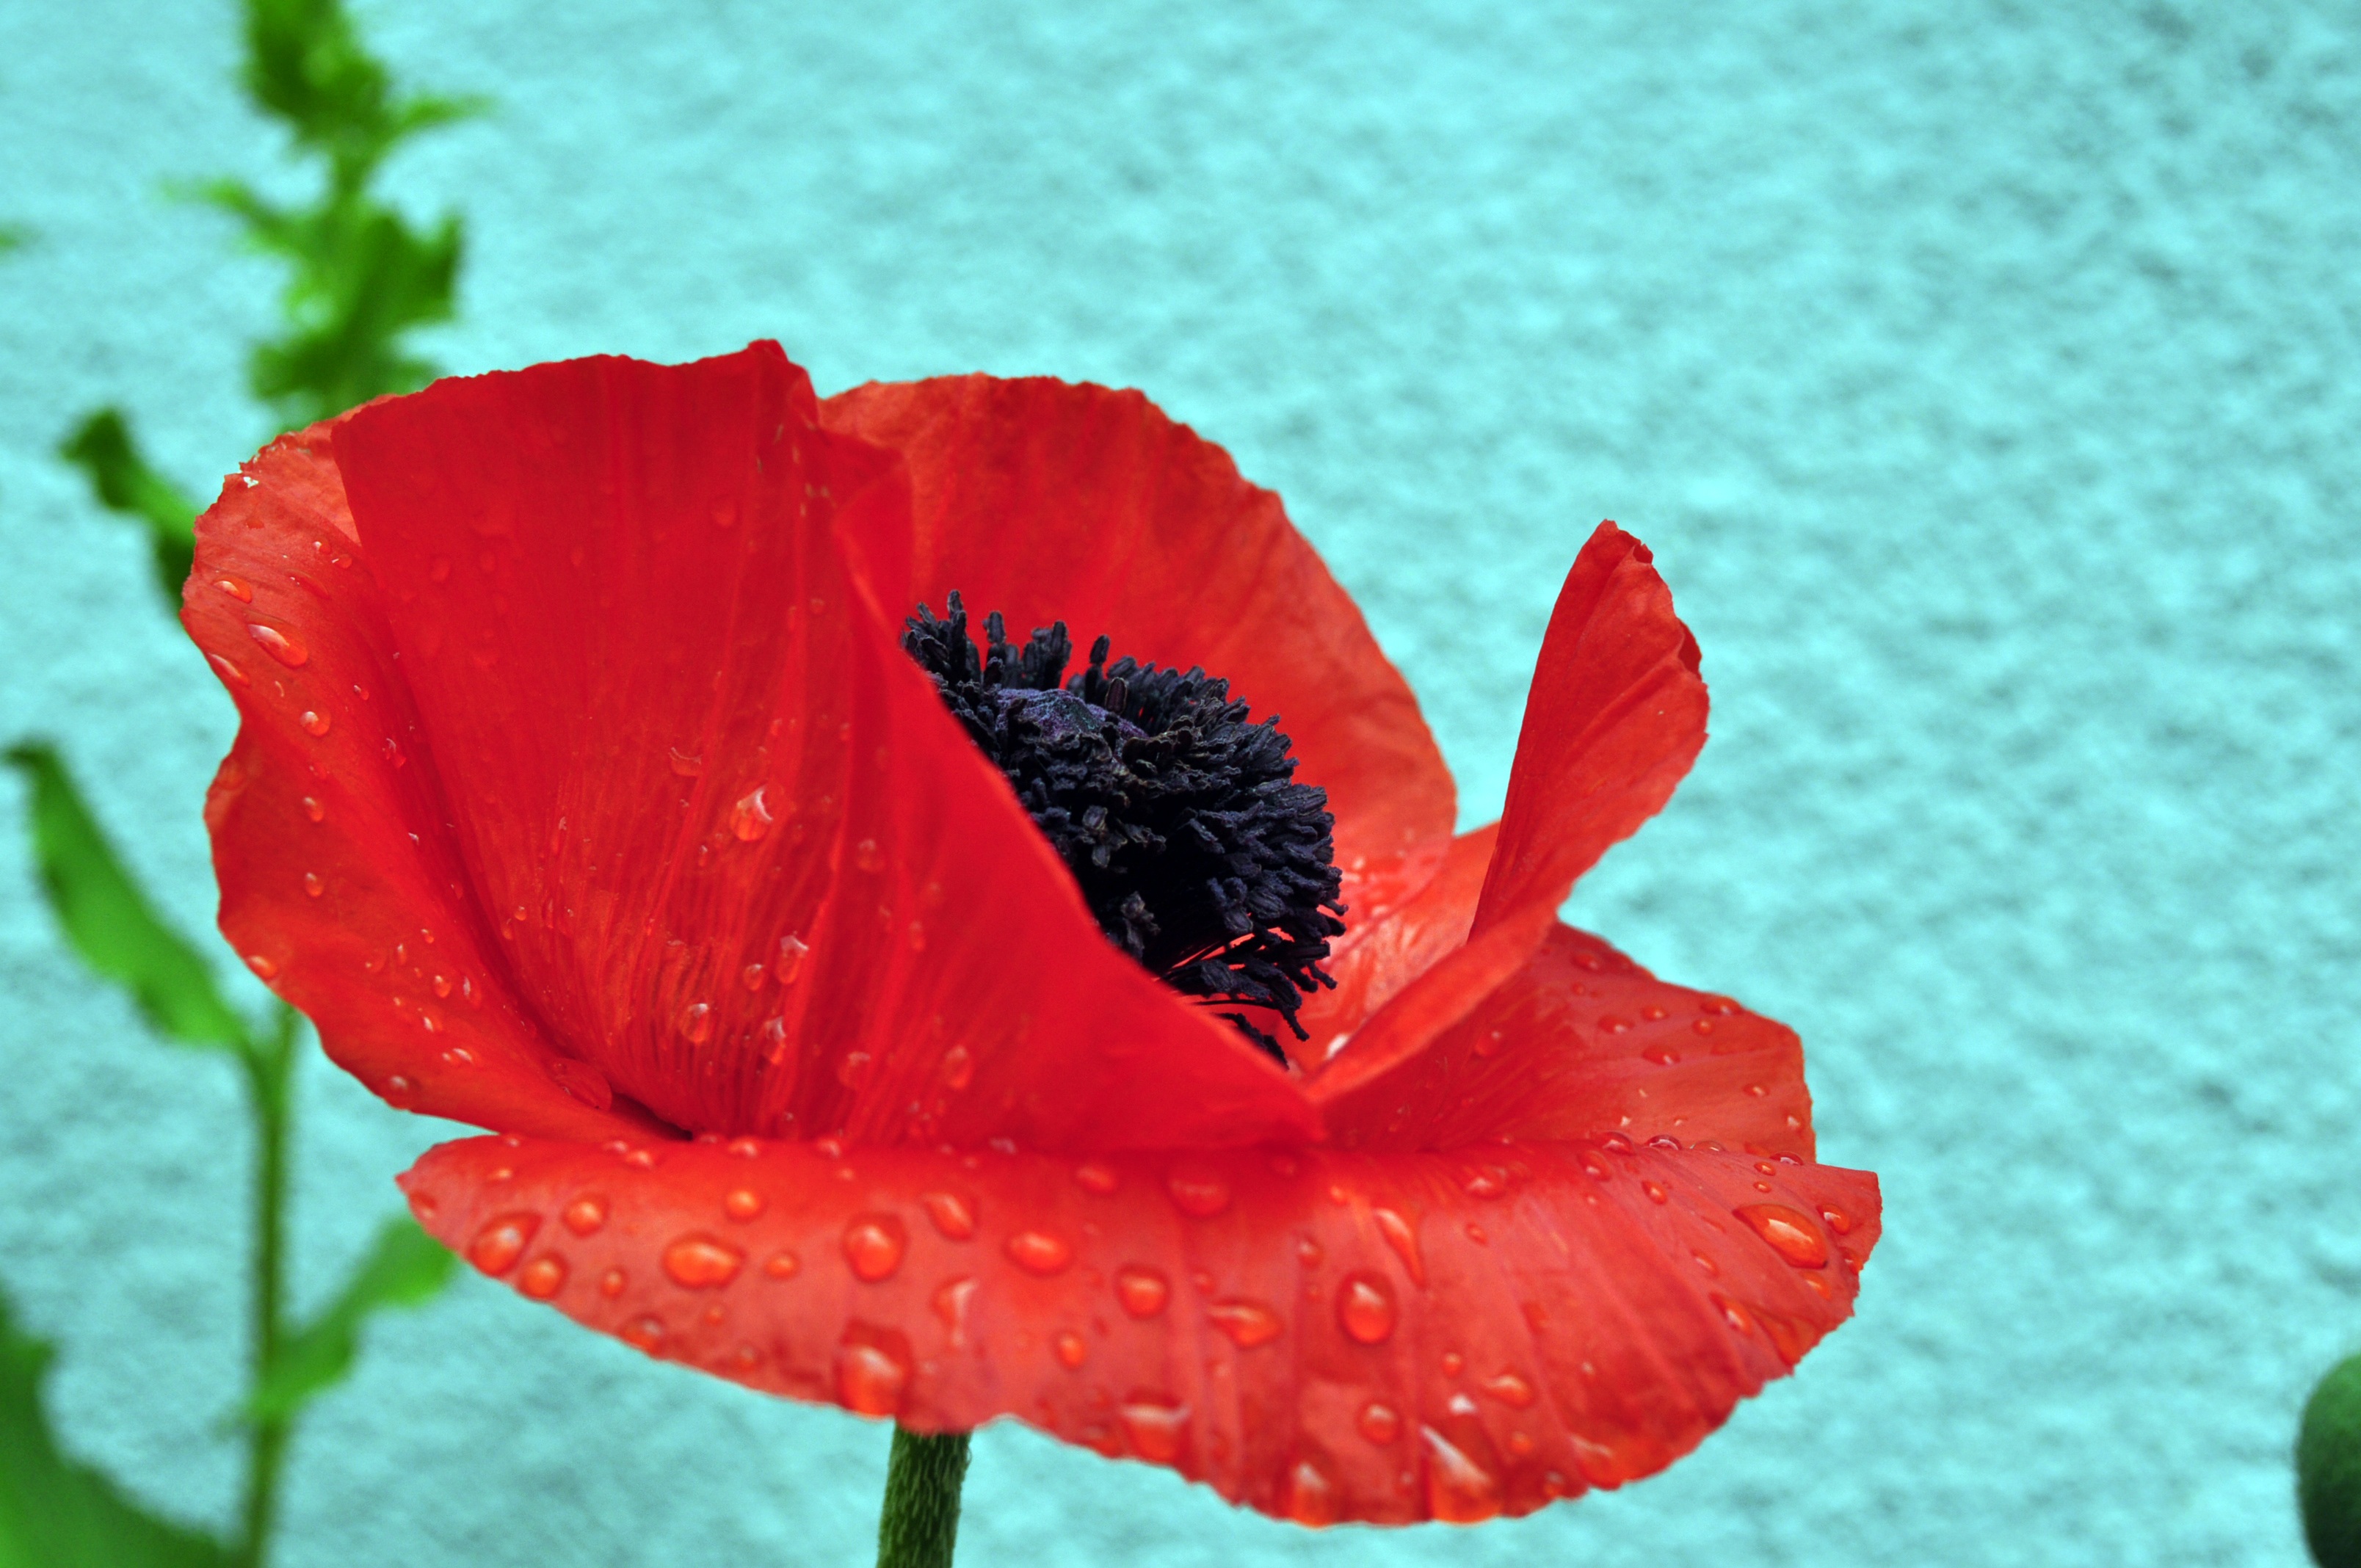
plant, flower, petal, red, garden, flora, close up, poppy, coquelicot, macro photography, flowering plant, plant stem, land plant, poppy family